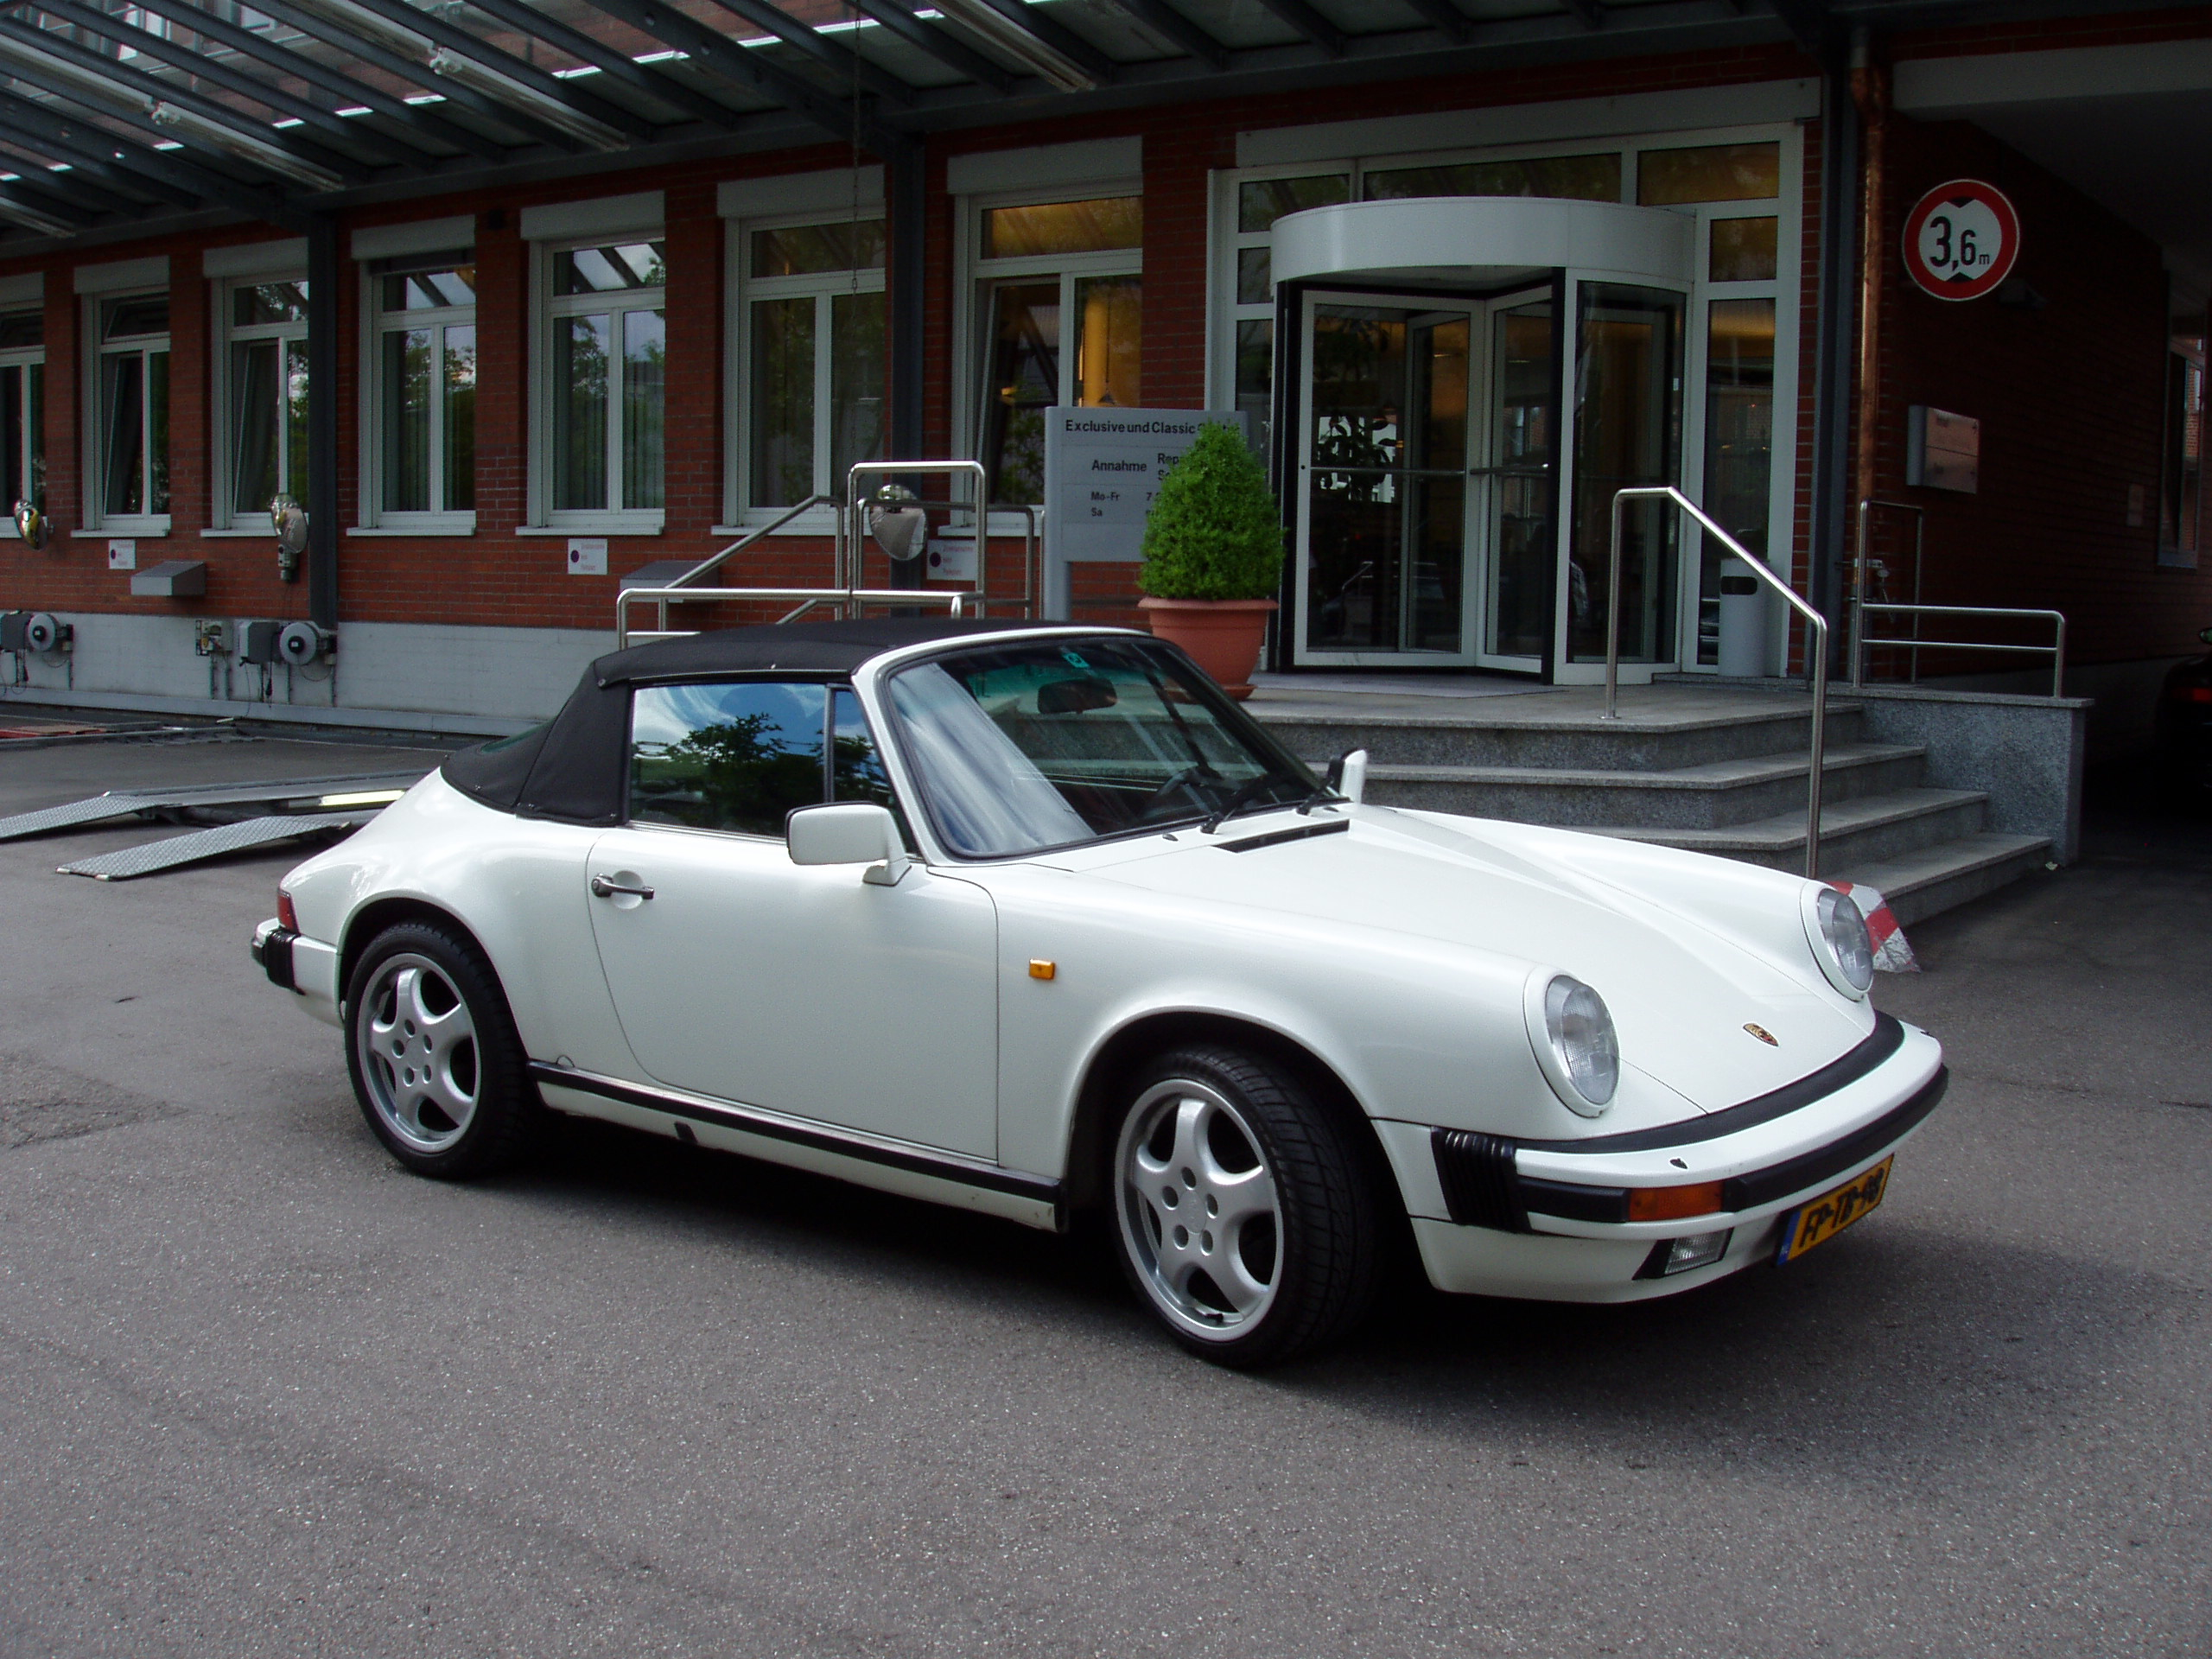
car, wheel, vehicle, sports car, germany, convertible, coupe, porsche, 32, cabriolet, stuttgart, carrera, porschefactory, exclusiveandclassic, land vehicle, porsche 911, automobile make, automotive exterior, automotive design, porsche 911 classic, porsche 930, ruf ctr